Mexican breads

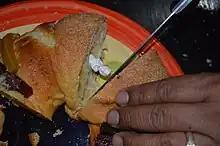
Rosca de reyes cut showing infant Jesus image

The rosca de reyes (king's ring) is the traditional sweet bread made for Epiphany, January 6. This is a ring bread, of Roman origin, which used to be filled with cream but in Mexico is generally decorated with ate (quince cheese), raisins and nuts. It is traditionally eaten with hot chocolate. Inside the ring, there are small images of the infant Jesus and those who find one are responsible for providing tamales for Candlemas on February 2. This bread and tradition was brought to Mexico by the Spanish.